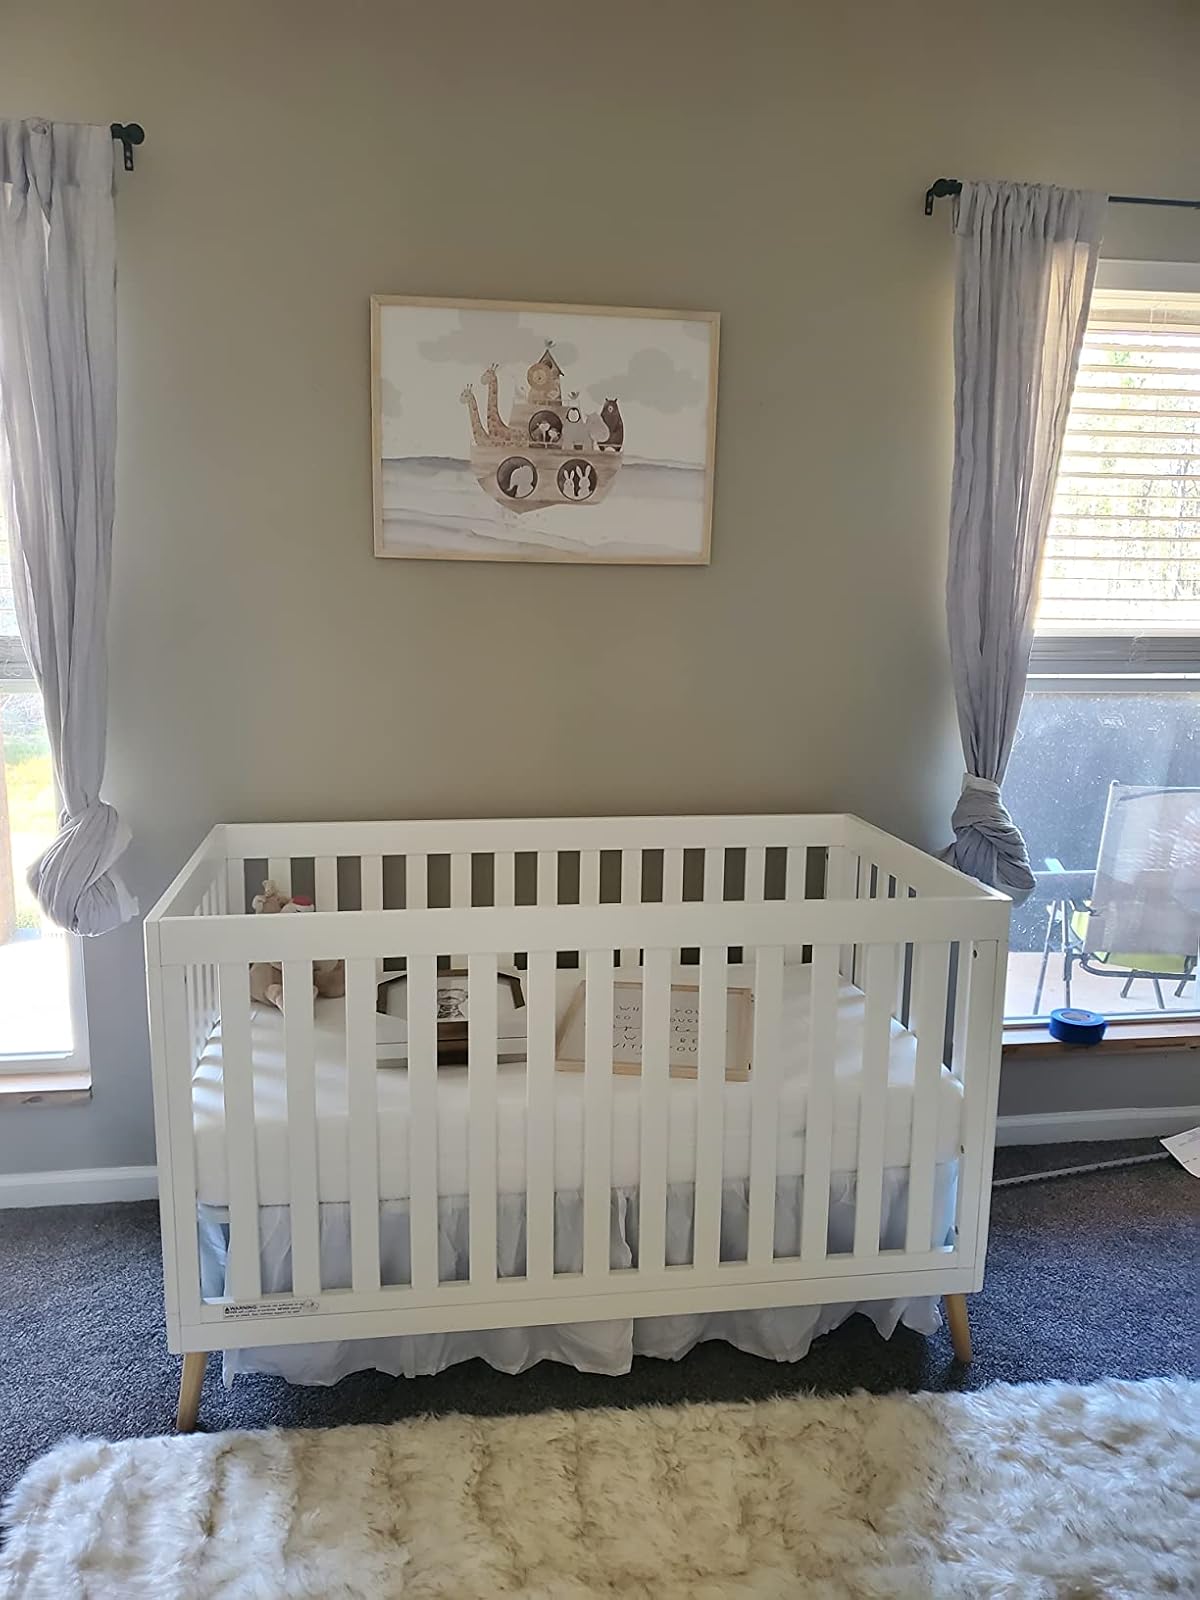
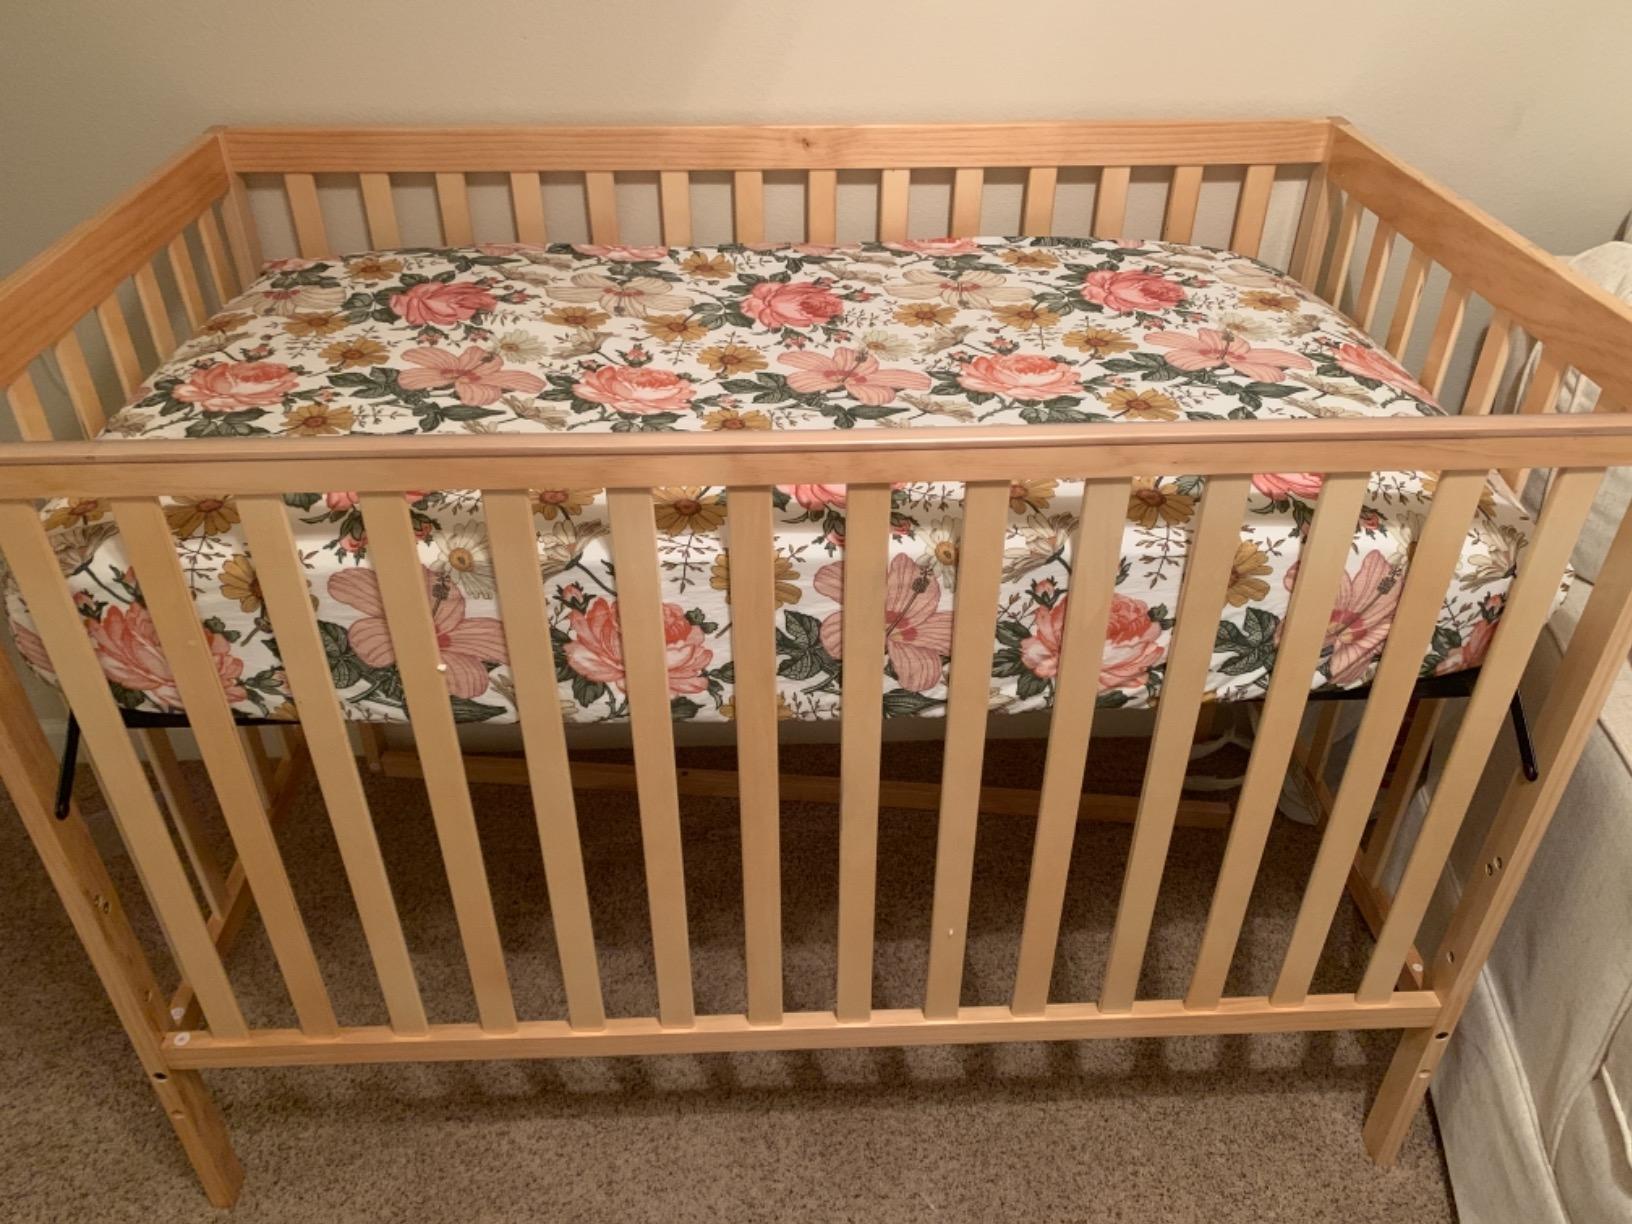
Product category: products_crib
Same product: no